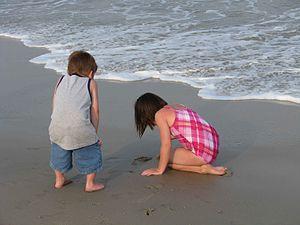
La non-scolarisation est une méthode et une philosophie d'éducation qui emploie et soutient les activités librement motivées des enfants comme moyen premier d'apprentissage de la vie et des compétences. Les jeunes non-scolarisés apprennent des expériences naturelles de la vie, du jeu sous toutes ses formes, des relations humaines et sociales, des livres et d'internet, de la formation professionnelle, du tutorage et du travail... voire de cours ou études supérieures ordinaires choisis librement. Il s'agit aussi de faire confiance aux enfants et à leur profonde motivation, de leur fournir moyens ou ressources y compris humaines et communautaires, en un milieu riche et évolutif qu'ils explorent et apprennent.